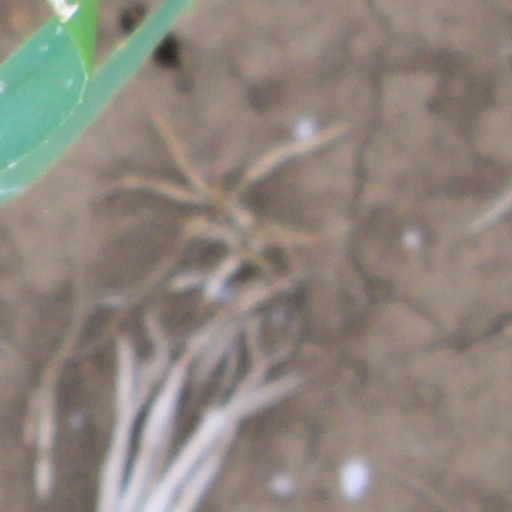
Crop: wheat